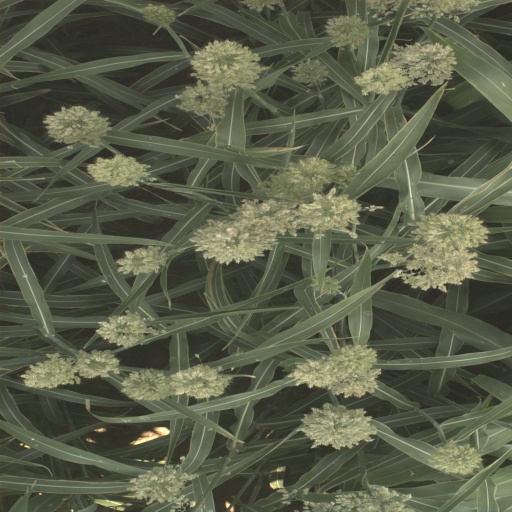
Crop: sorghum